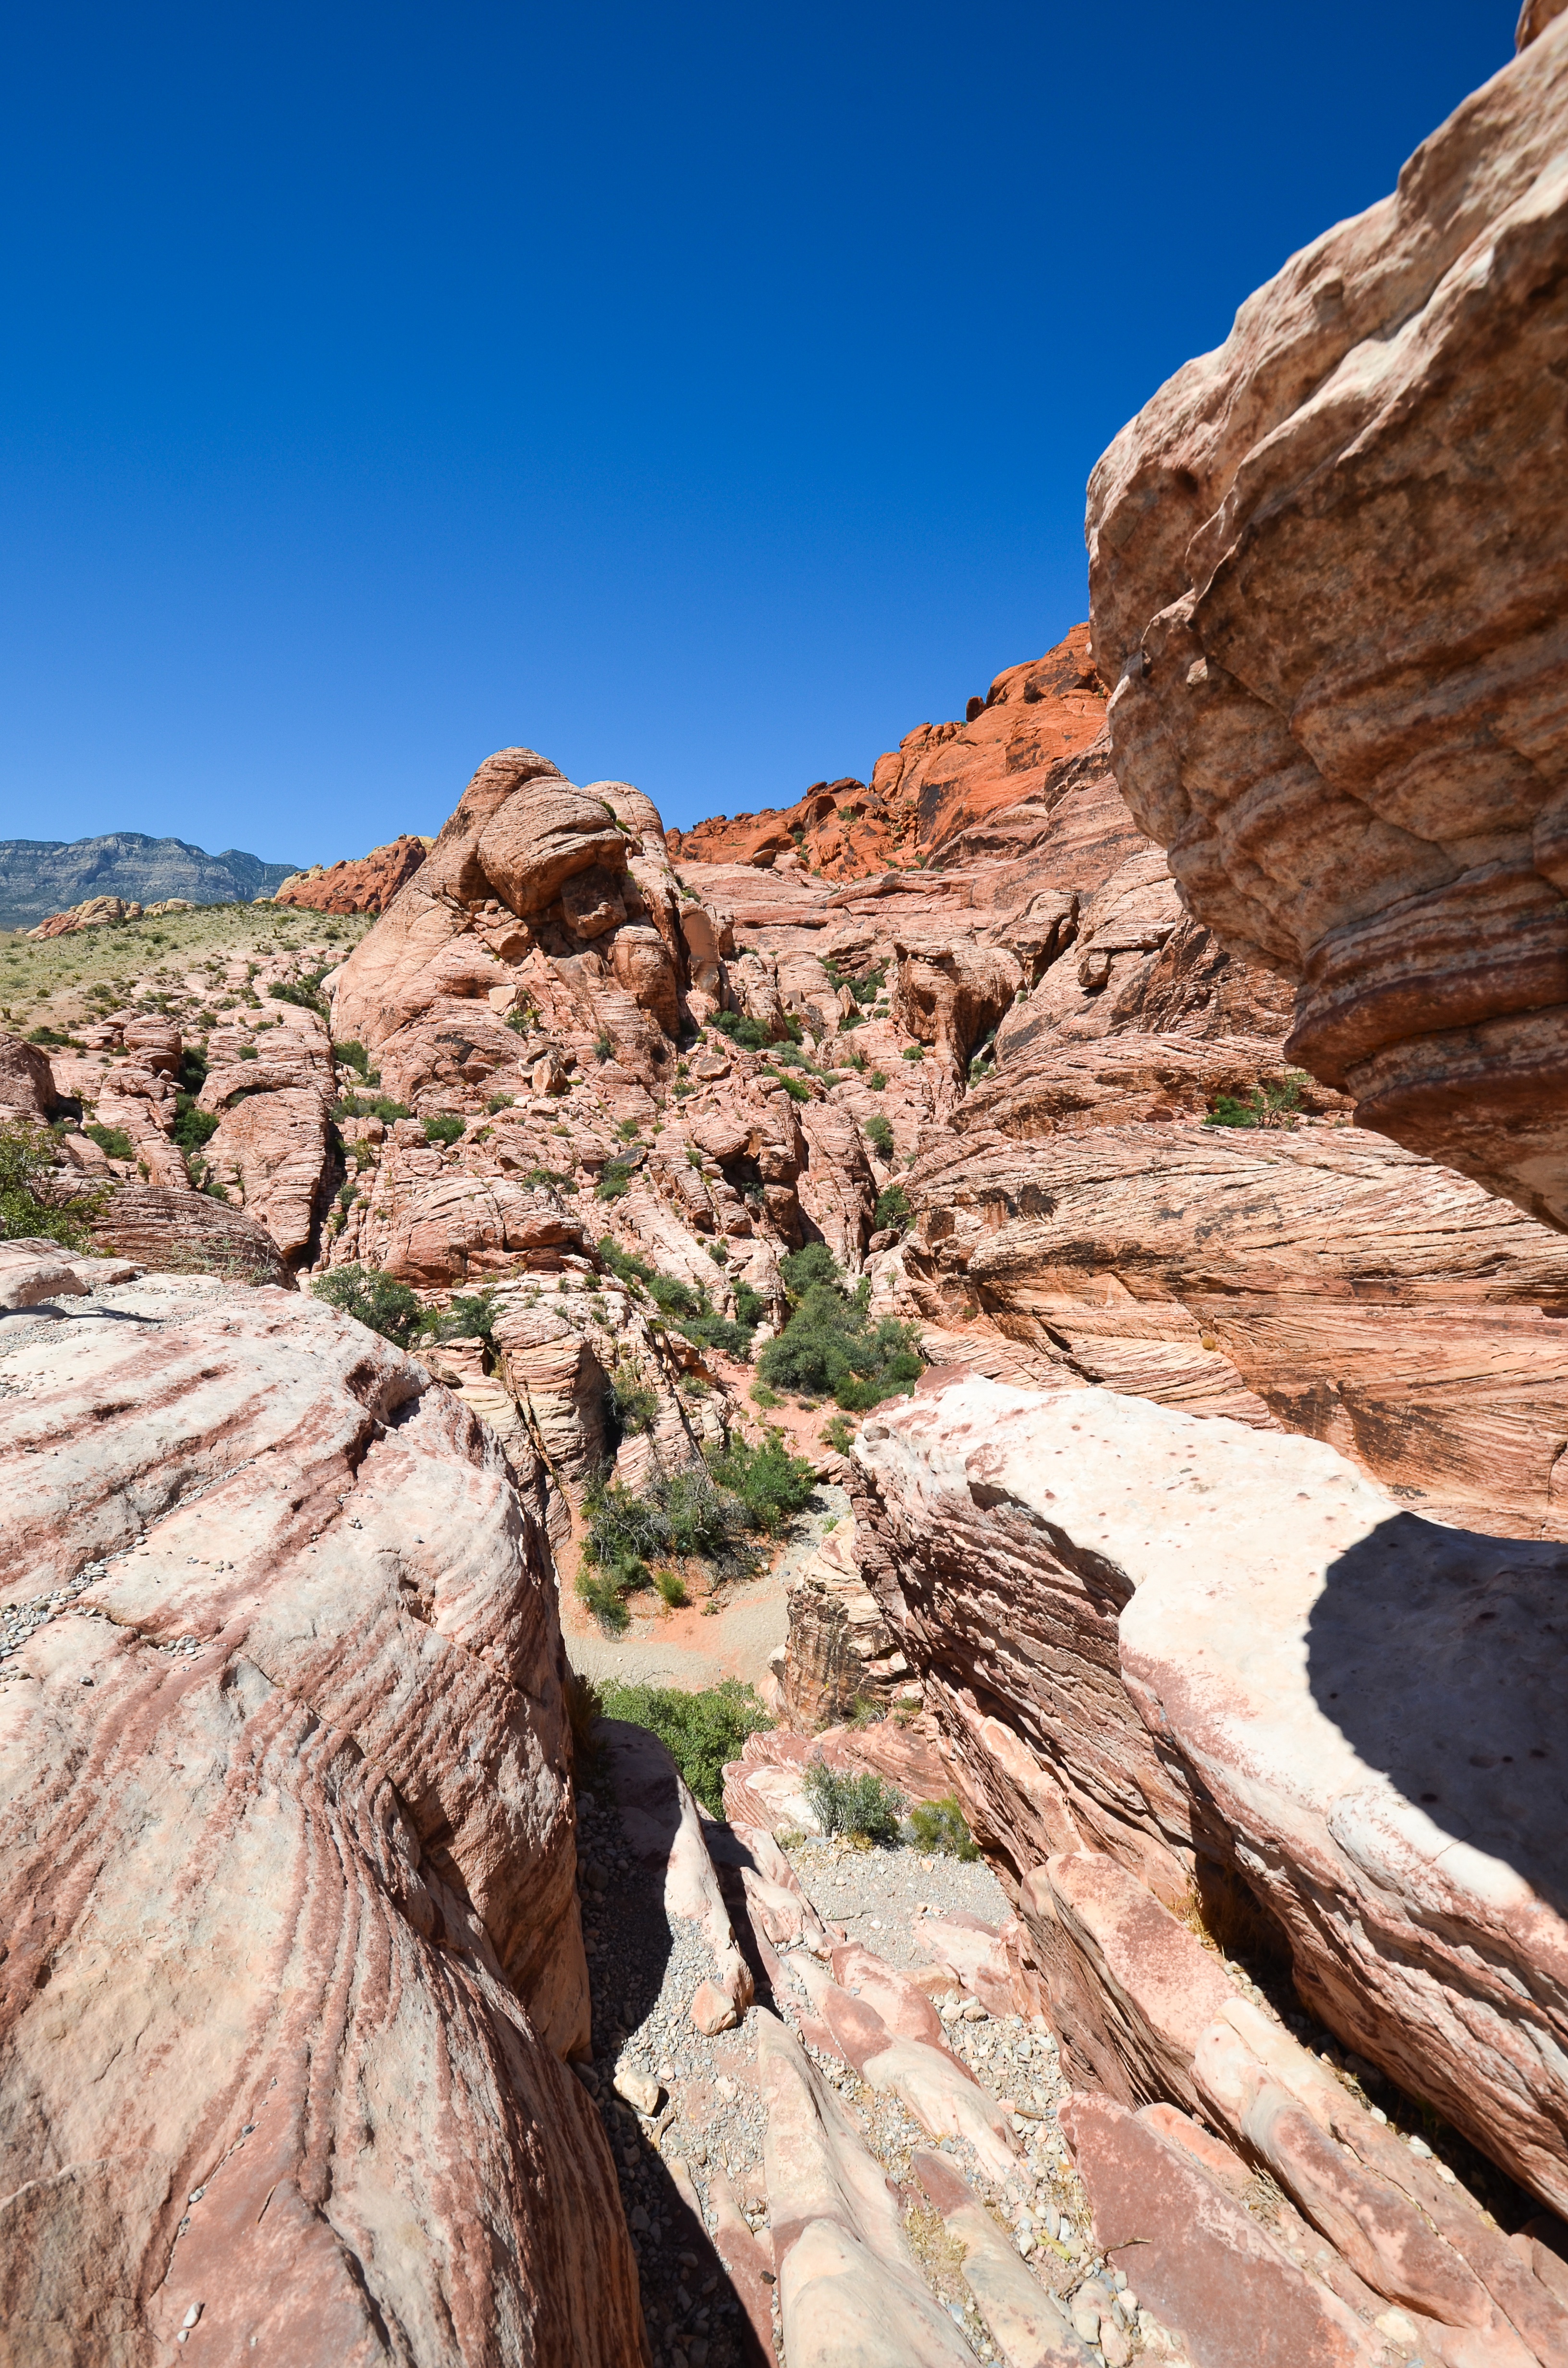
landscape, rock, wilderness, walking, mountain, trail, adventure, valley, formation, cliff, arch, usa, america, canyon, terrain, national park, red rock canyon, geology, badlands, plateau, nevada, wadi, landform, geographical feature